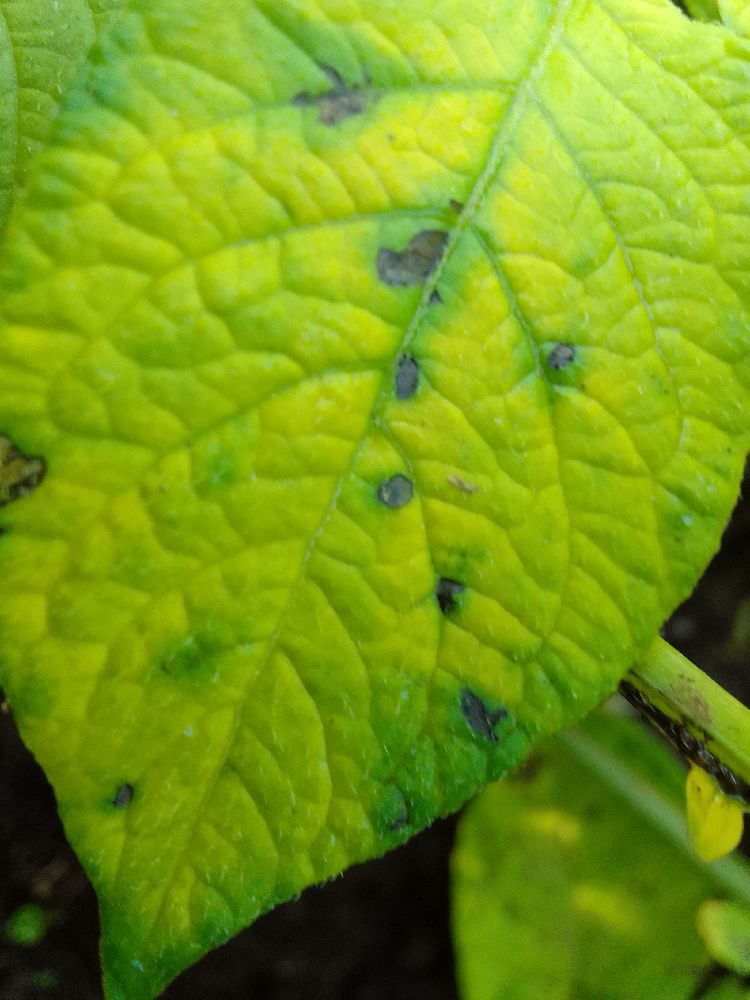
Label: Early blight